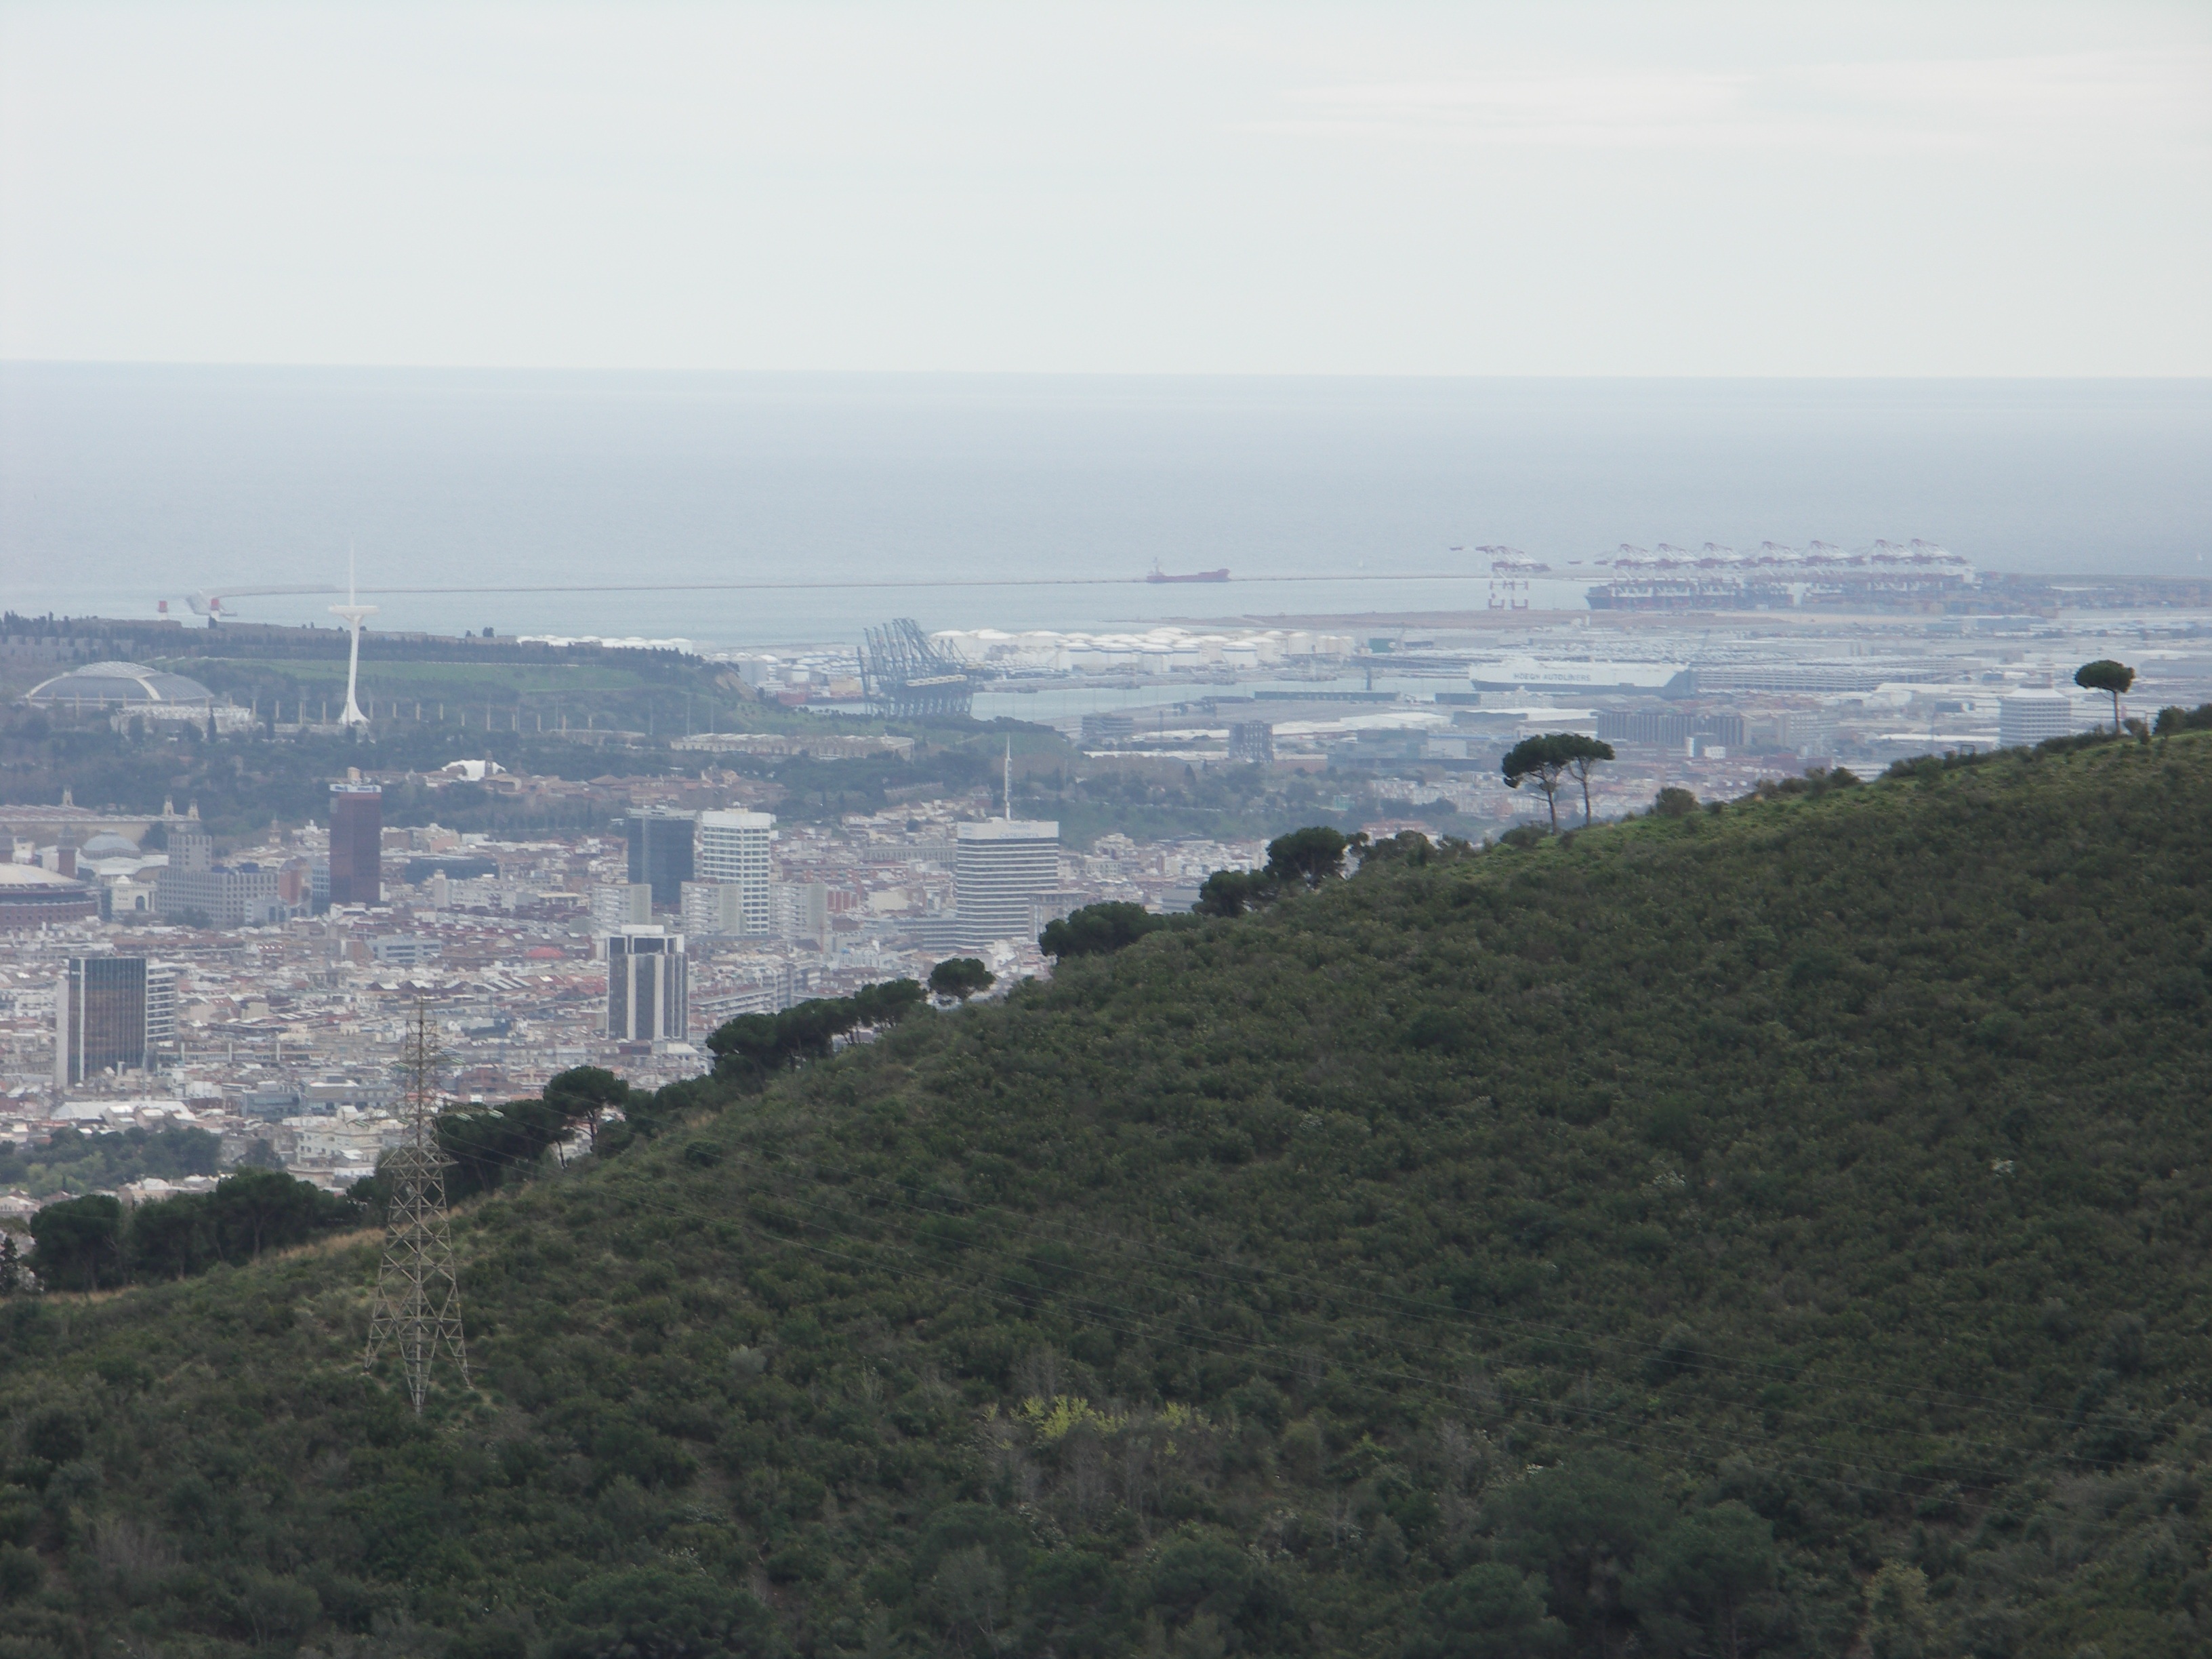
landscape, sea, coast, forest, ocean, horizon, skyline, hill, city, cityscape, panorama, cliff, tower, park, haze, bay, port, terrain, barcelona, trees, see, landcape, cape, from, aerial photography, atmospheric phenomenon, atmosphere of earth